Lützerath

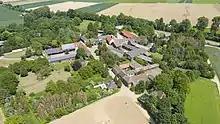

The hamlet of Lützerath was first mentioned as Lutzelenrode in 1168. The area had several farms, including the Duissener Hof or Wachtmeisterhof, which was run by the Cistercian monastery in Duisburg from 1265 until 1802. Eckhardt Heukamp became the owner of the last remaining farm.